History of Alfa Romeo

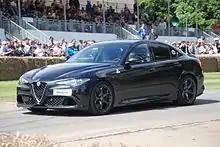
Alfa Romeo Giulia Quadrifoglio

The year 2003 was marked by the updating of the entire range, which was achieved through a radical facelift. The 156, Spider, GTV and 166 were renewed. Also in 2003 came the presentation of the GT model, which won the "World's Most Beautiful Car" award the following year. In 2004 the 147 was updated and two new versions of the 156, the Q4 and the GT, were launched on the markets.